WWF SmackDown! (video game)

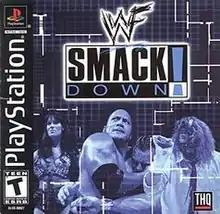
NTSC cover art featuring Chyna, The Rock, Billy Gunn and Mankind

WWF SmackDown!, known in Japan as , is a professional wrestling video game developed by Yuke's and released for the PlayStation by THQ. It is based on the World Wrestling Federation (WWF) and is named after the company's weekly "SmackDown!" television program. Originally released on March 2, 2000, the game received a direct sequel released several months later, entitled "".